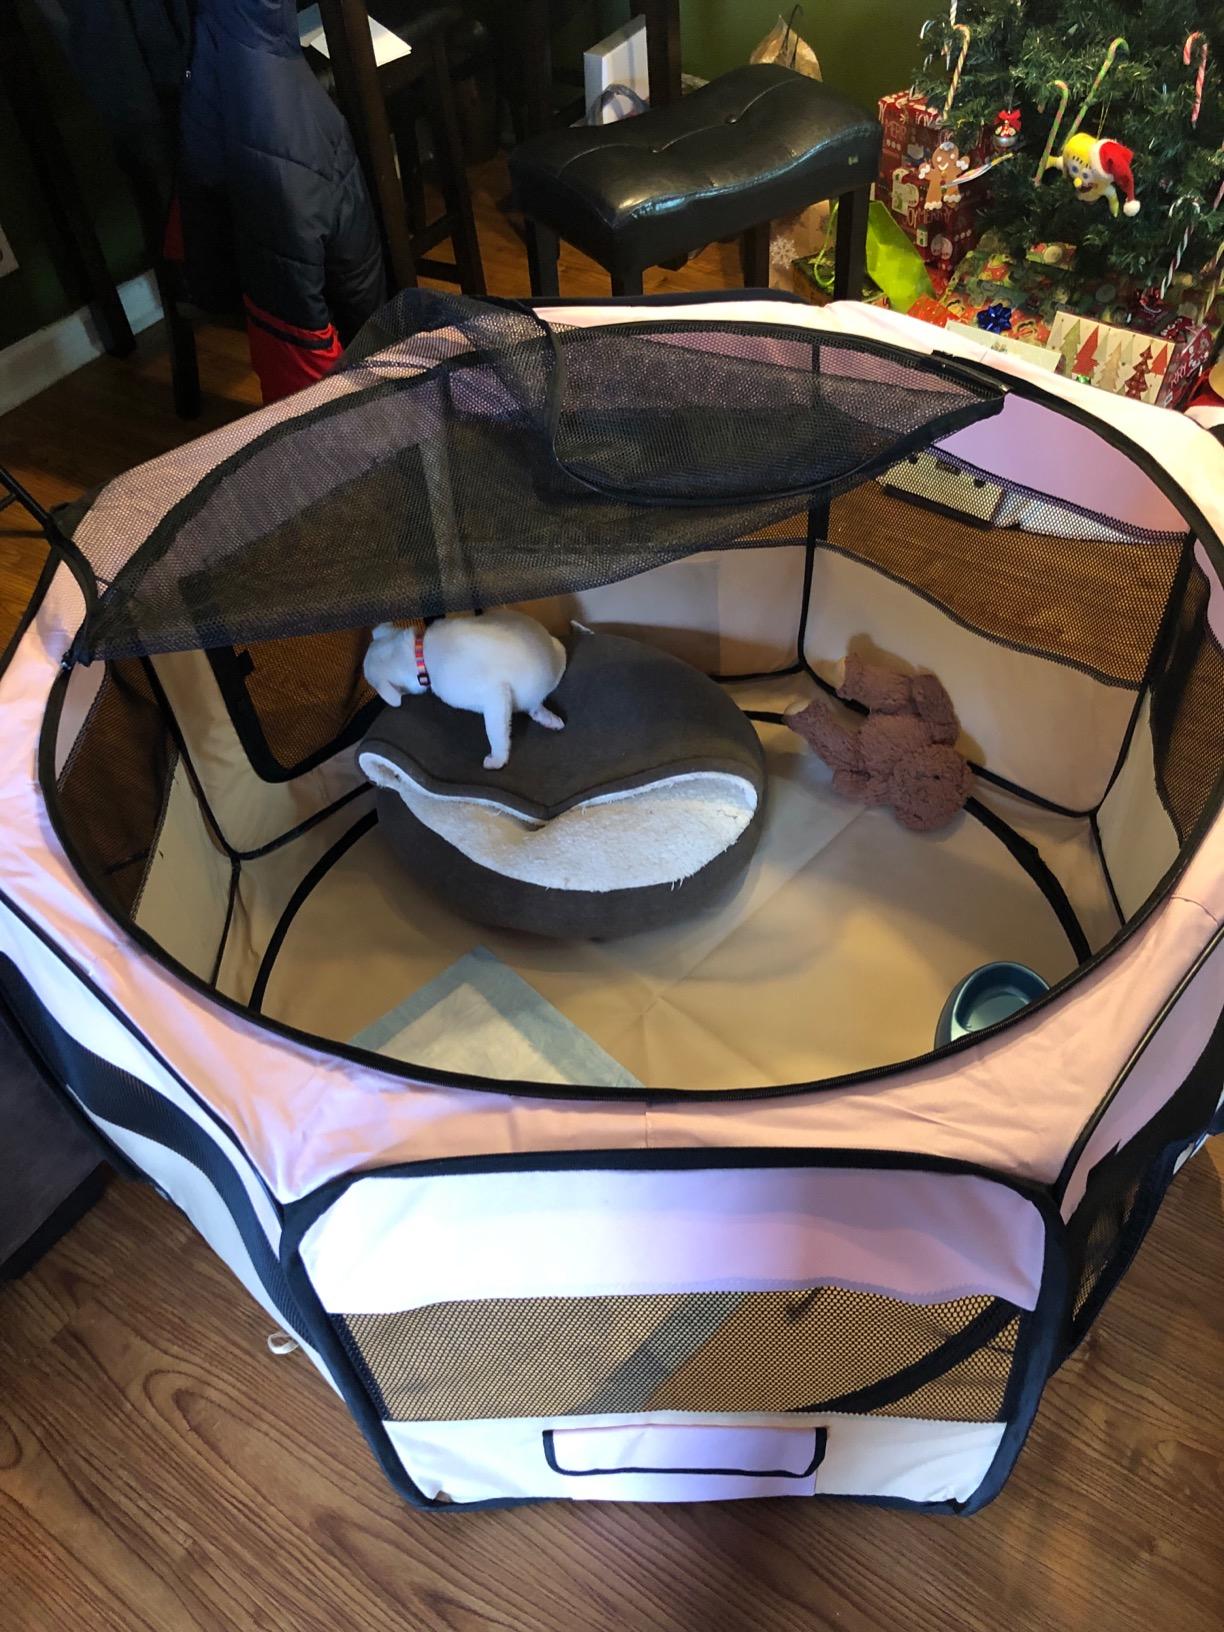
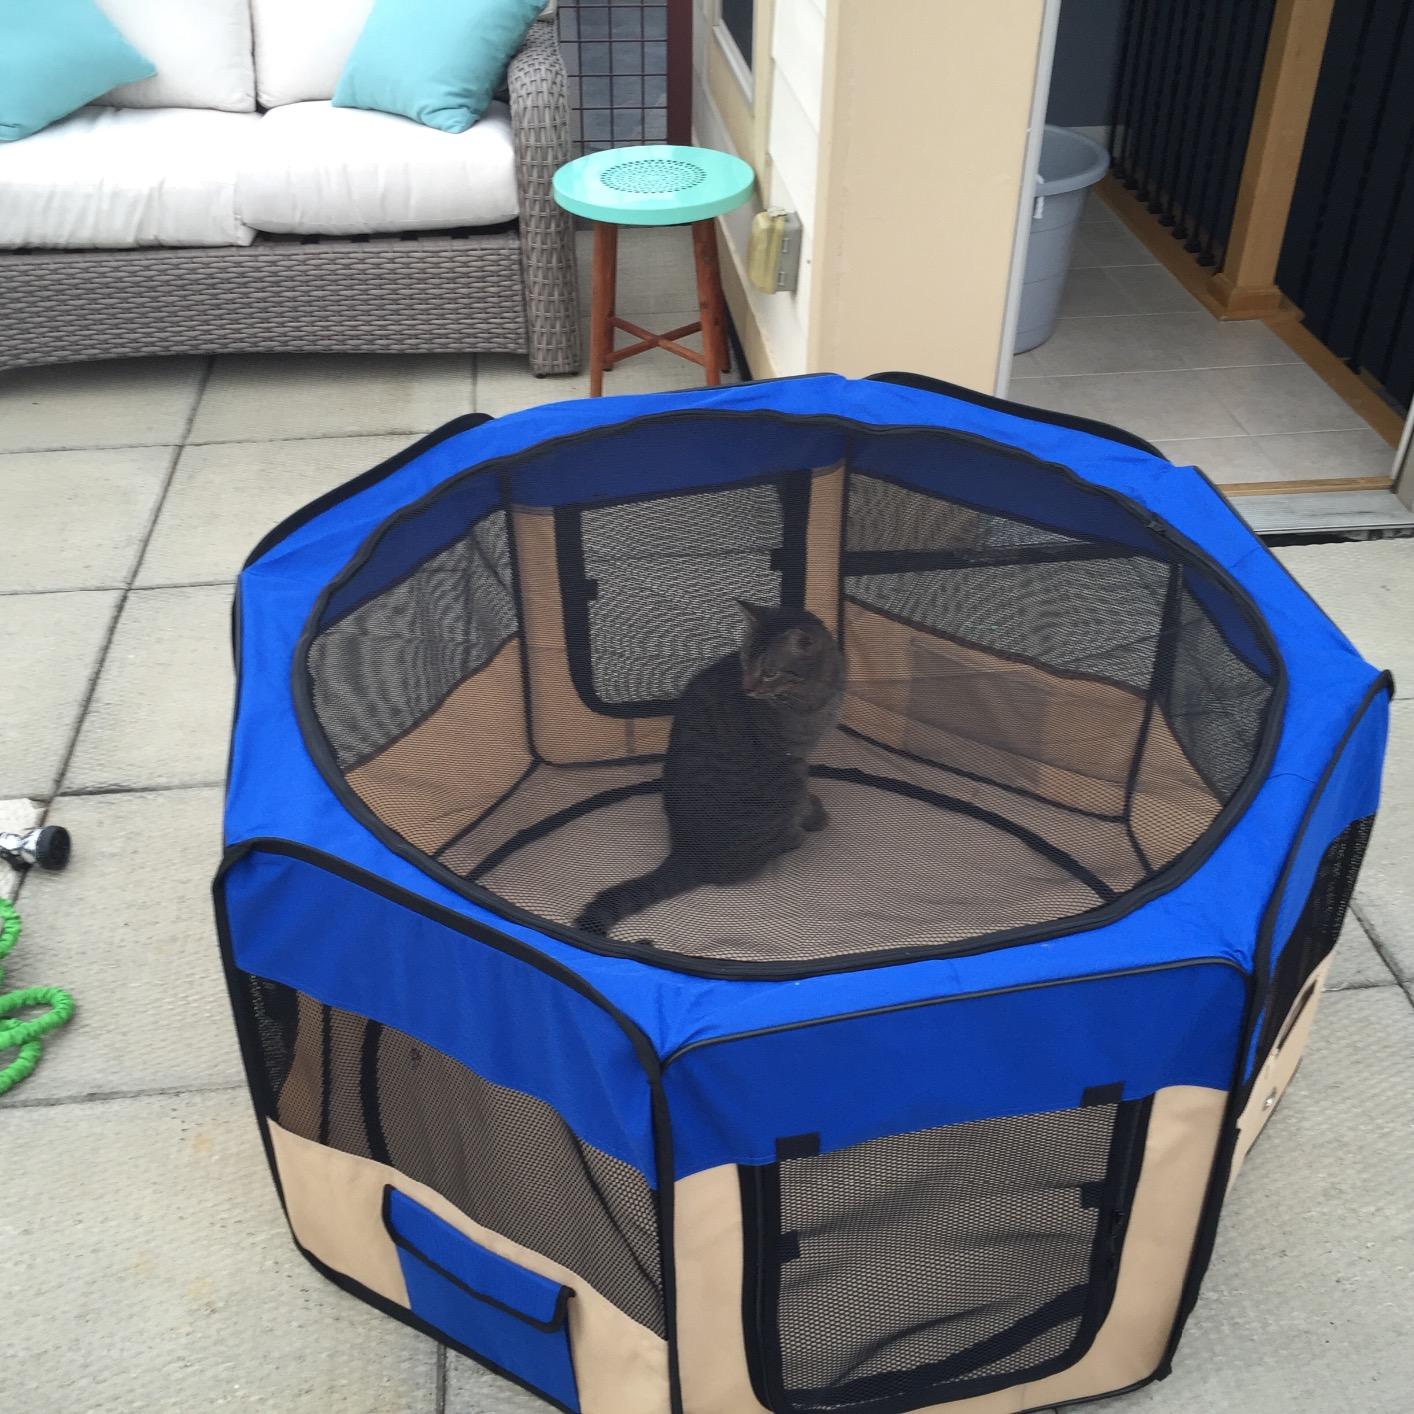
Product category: items_kennel
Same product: no